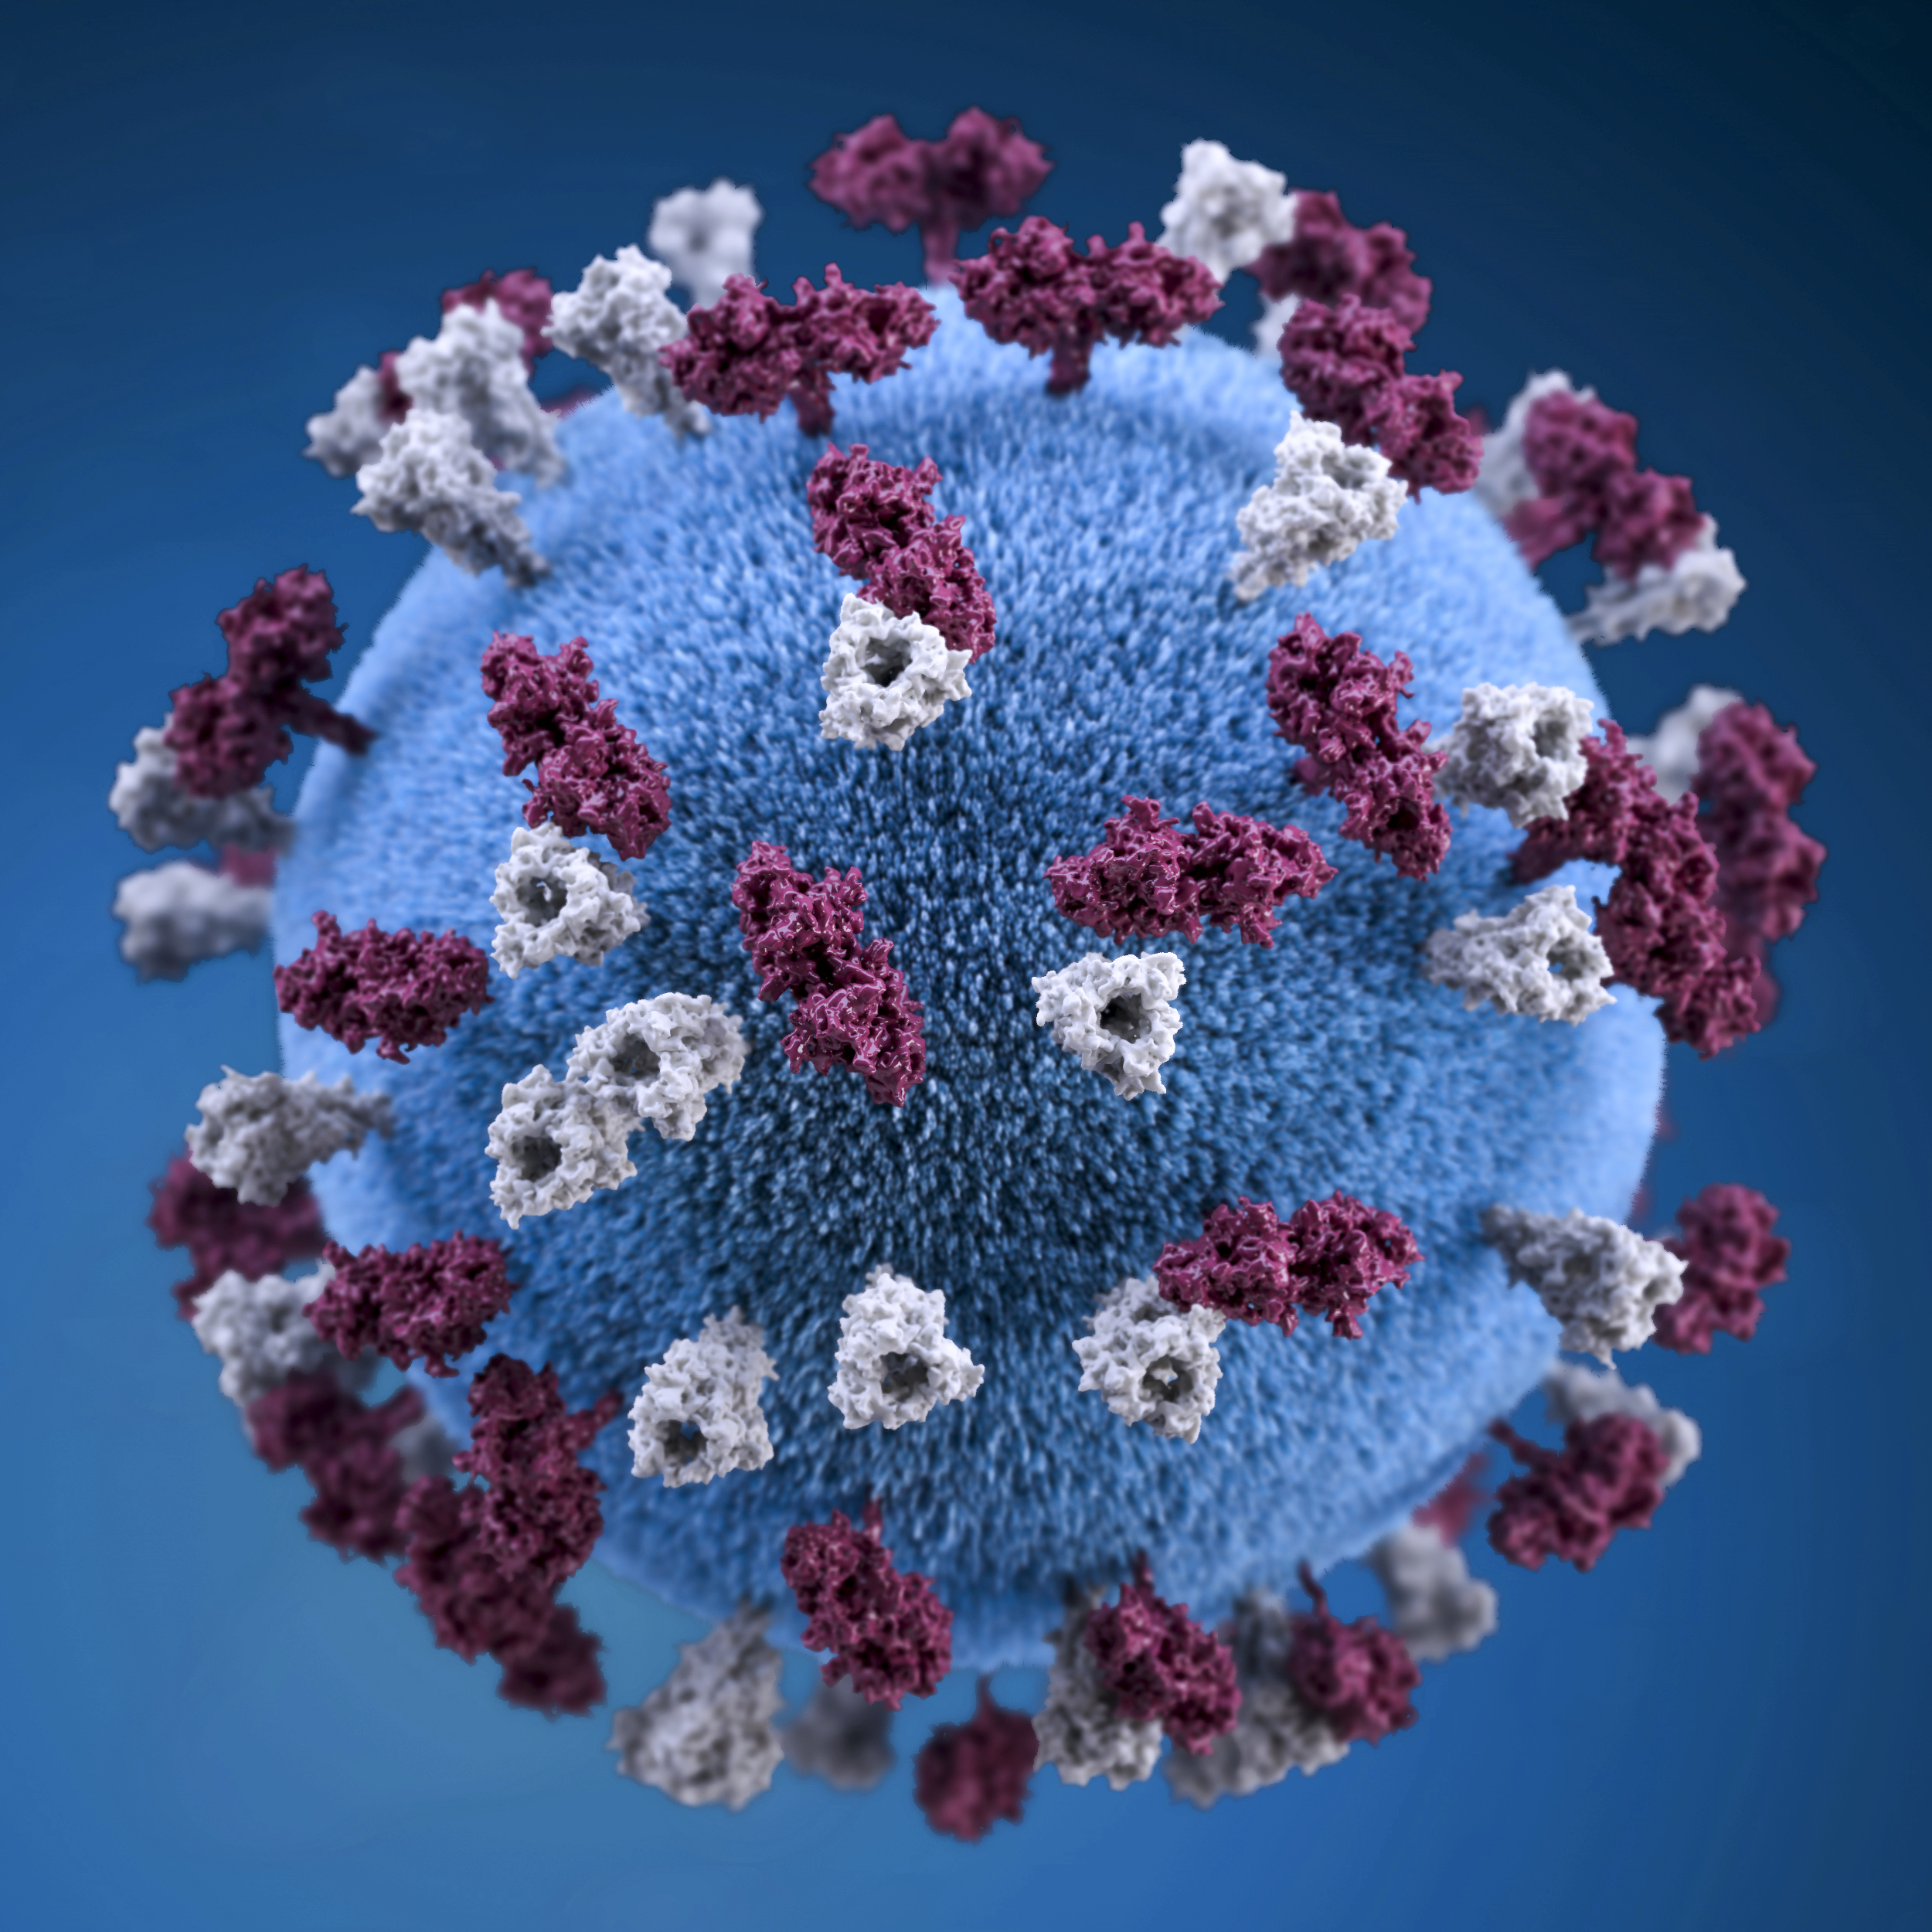
covid 19, coronavirus, covid, cell, pandemic, corona virus, blue, crochet, textile, needlework, art, pattern, wool, knitting, plant, craft, symmetry, stitch, woven fabric, cross stitch